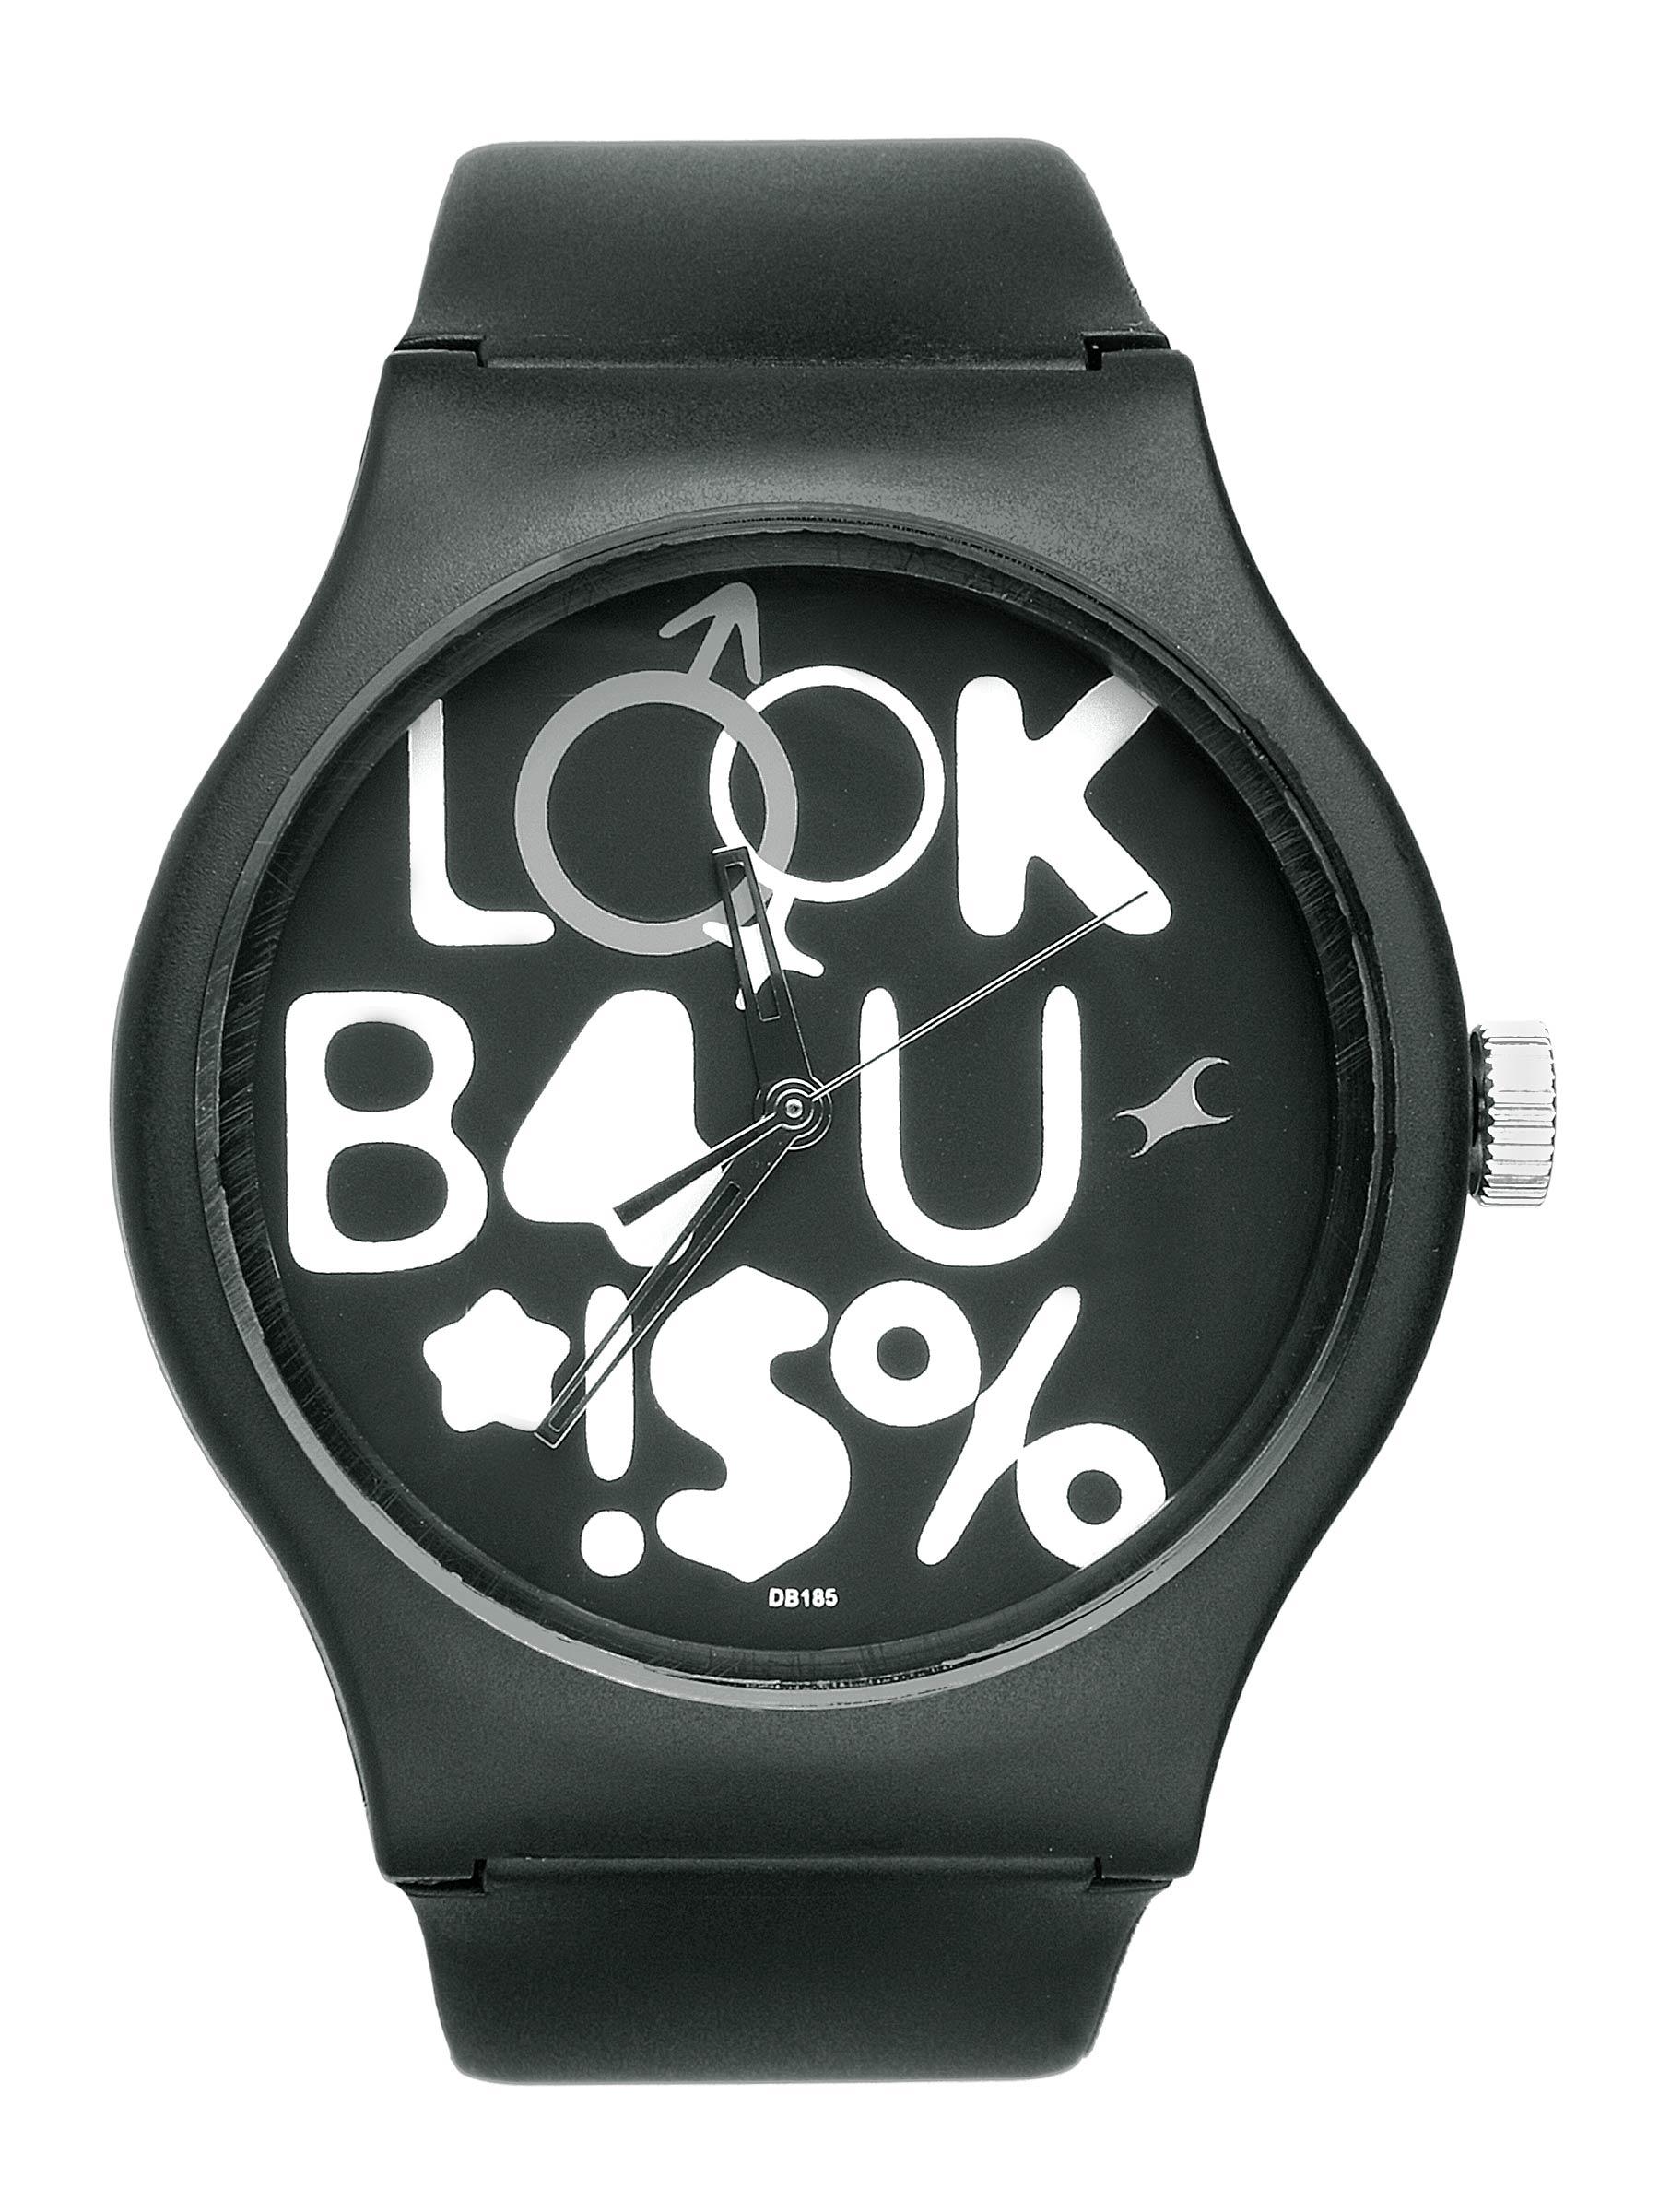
Fastrack Unisex Black Casual Watch
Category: Accessories / Watches / Watches
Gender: Unisex
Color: Black
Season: Winter 2016
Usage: Casual